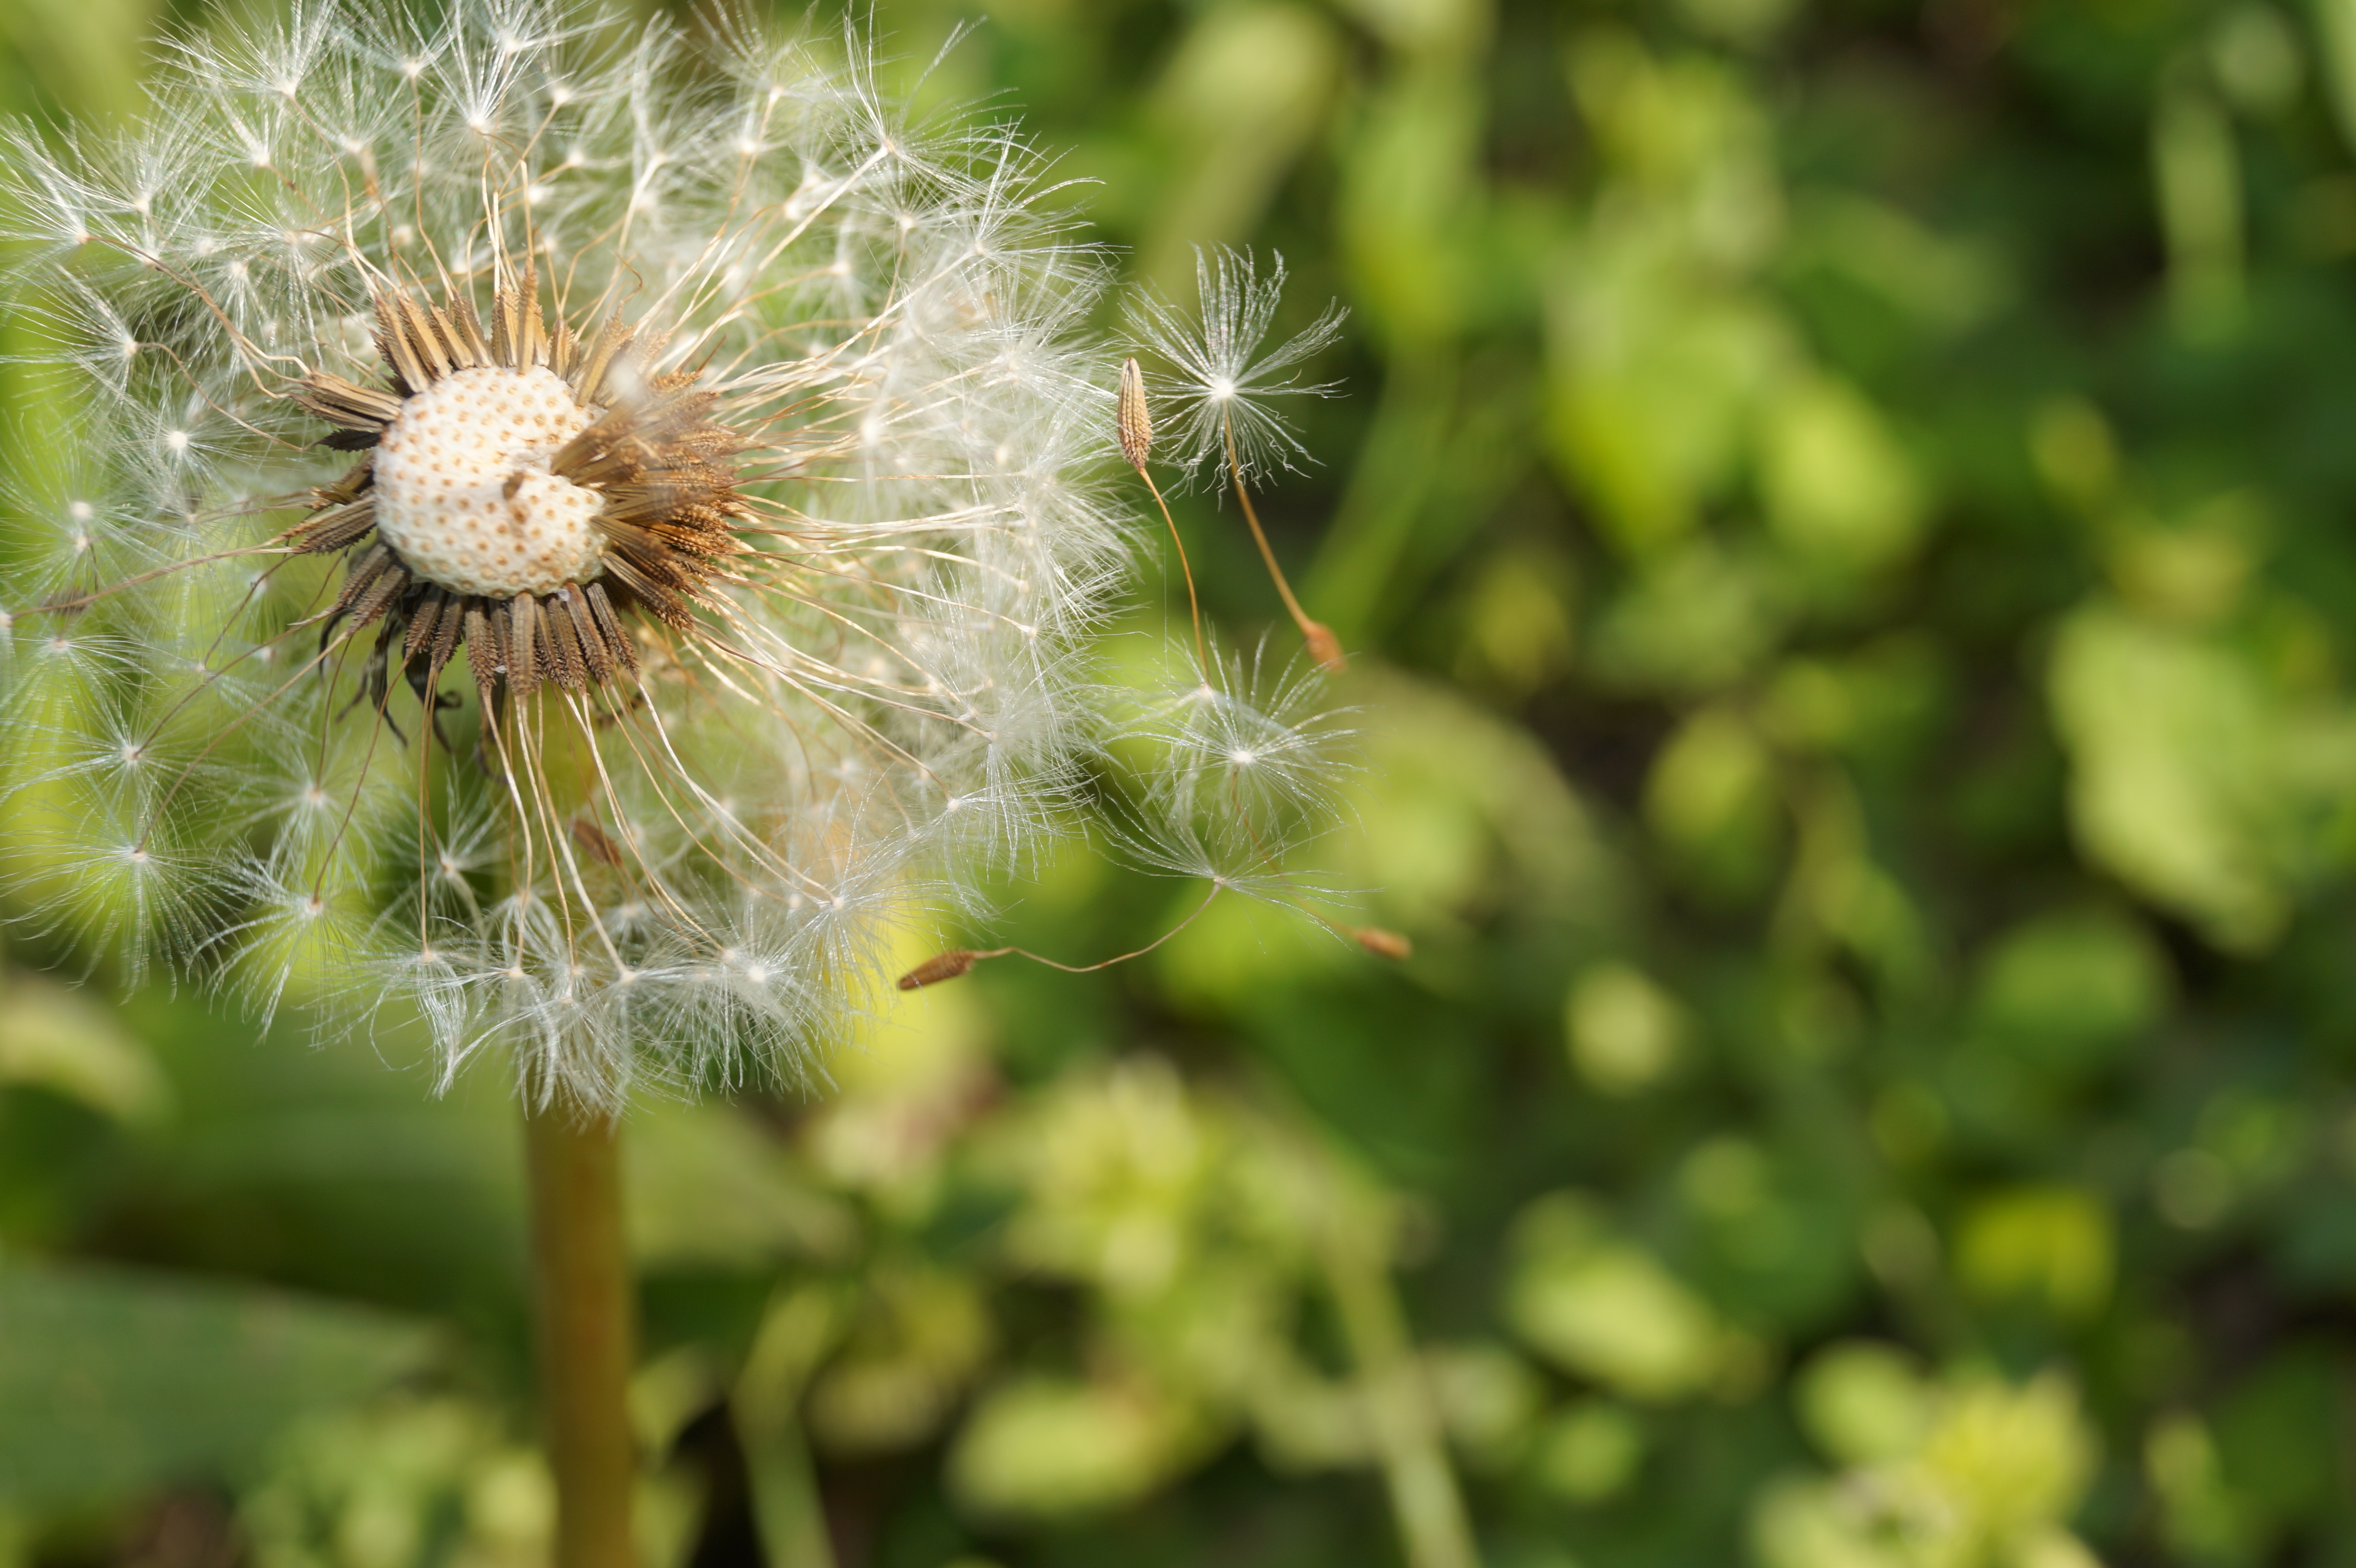
nature, grass, blossom, plant, photography, dandelion, leaf, flower, bloom, summer, green, produce, botany, flora, fauna, wildflower, close up, seeds, macro photography, flowering plant, daisy family, plant stem, land plant, thorns spines and prickles